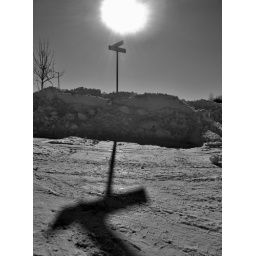
A street sign casting a shadow over a snow hill.